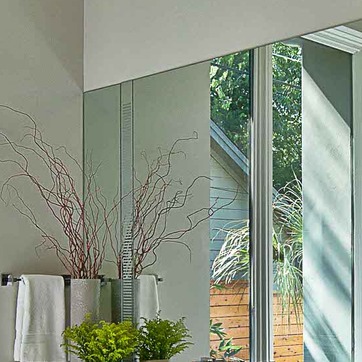
Material: mirror